Brea-Olinda Oil Field

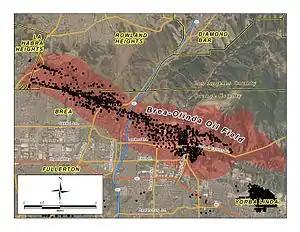
Detail of the Brea-Olinda field and adjacent areas. Black dots are oil wells active as of 2008.

The Brea-Olinda field occupies a long, narrow band along and south of the Whittier Fault Zone, which forms the southern boundary of the Puente/Chino Hills in the inland Los Angeles Basin. It is approximately six miles long overall, with a maximum width of about a mile, running from northwest to southeast, and covering approximately . Other oil fields continue in both directions from the Brea-Olinda field along the fault zone, including the Sansinena field to the northwest, followed by the Whittier Oil Field, and the Yorba Linda and Esperanza fields to the southeast. Dense urban and suburban development covers the area south and southwest of the Brea-Olinda field; to the north and northeast, the hills are relatively undeveloped. Elevations on the oil field range from approximately on the valley floor in the town of Brea, to over in the Puente Hills immediately north of the Los Angeles County line. Carbon Canyon Regional Park is adjacent to the field on the east, as is Chino Hills State Park; the Firestone Boy Scout Reservation occupies a large area in the hills northeast of the main productive area of the field. Lambert Road in Brea, California State Route 142, follows the south edge of the field for much of its length, and the 57 Freeway cuts across it from south to north.